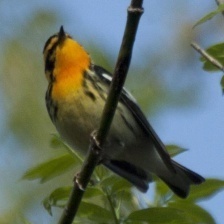
Species: BLACKBURNIAM WARBLER
Scientific name: SETOPHAGA FUSCA